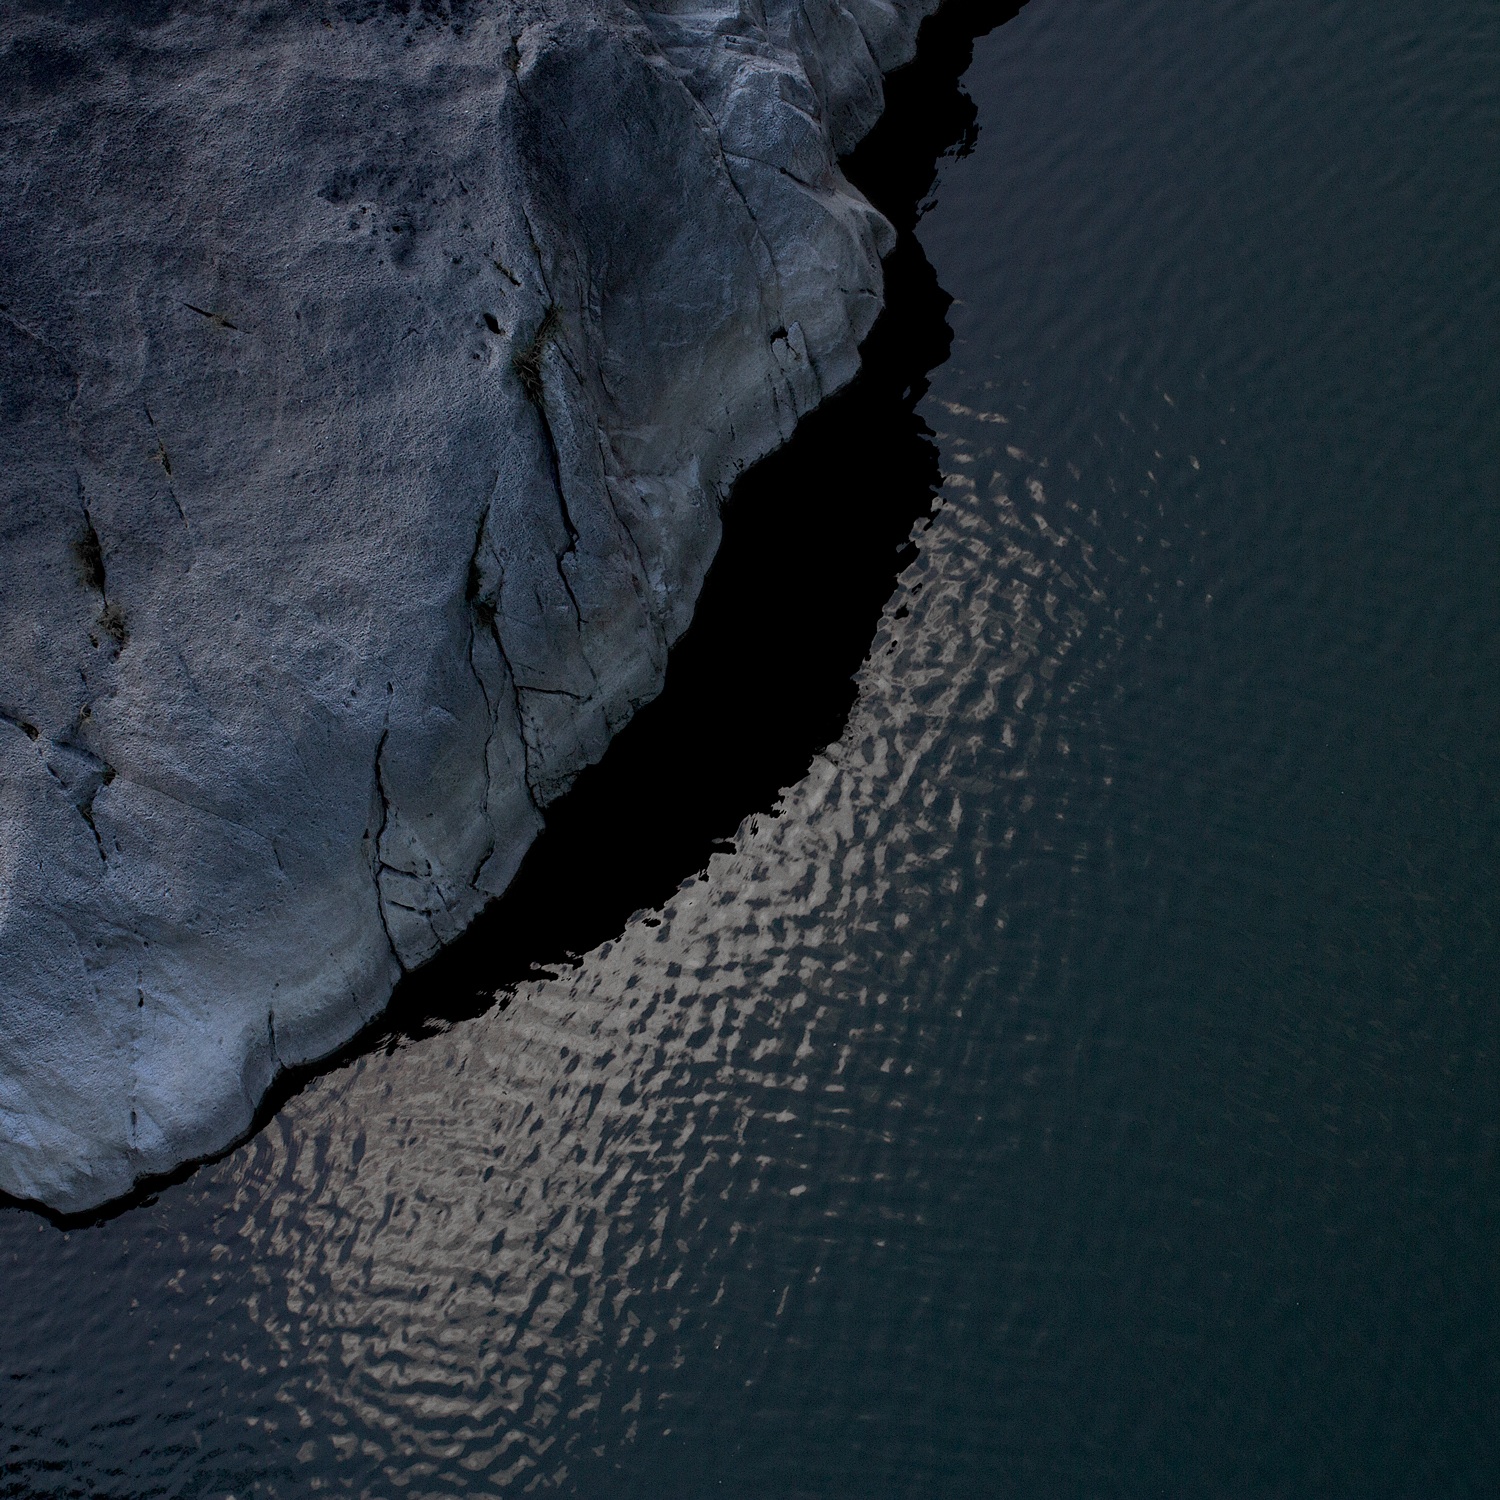
sea, coast, water, ocean, wave, ice, reflection, terrain, landform, geological phenomenon